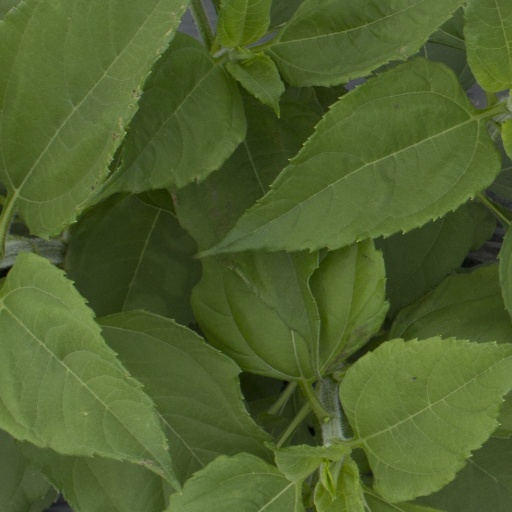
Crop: Jerusalem artichoke